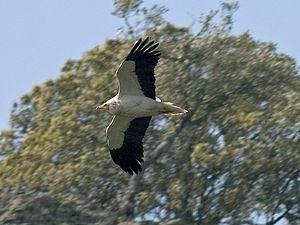
Vautour percnoptère ou Percnoptère d'Égypte
La Cigogne blanche est une grande espèce d'oiseaux échassiers de la famille des Ciconiidés. Son plumage est principalement blanc, avec du noir sur les ailes. Les adultes ont de longues pattes rouges et un bec rouge long et droit, et mesurent en moyenne 100 à 115 cm du bout du bec au bout de la queue, avec une envergure comprise entre 155 et 215 cm. Son espérance de vie est de 20 à 30 ans.